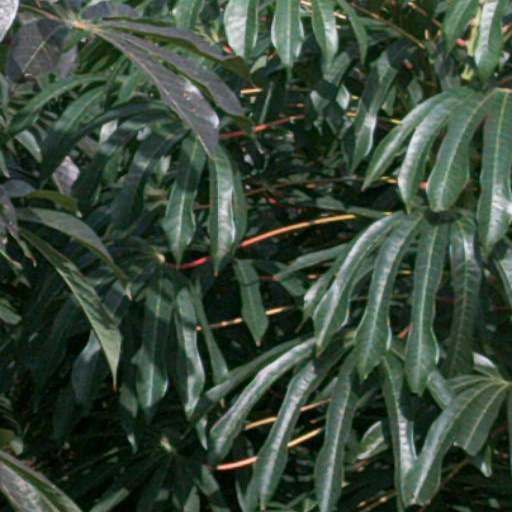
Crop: cassava